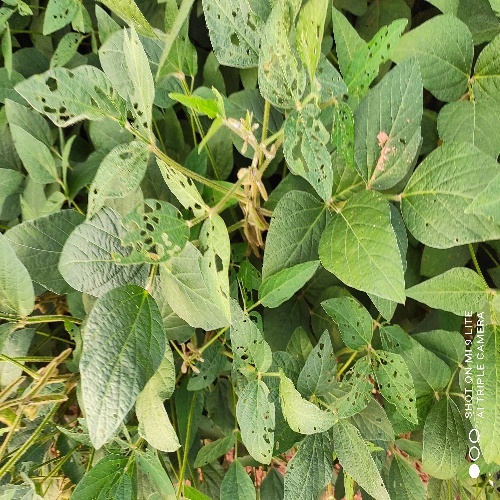
Label: Caterpillar